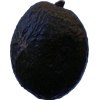
Label: black_avocado